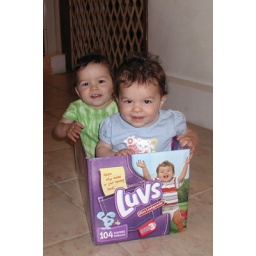
Twins in box car